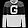
Label: Pullover